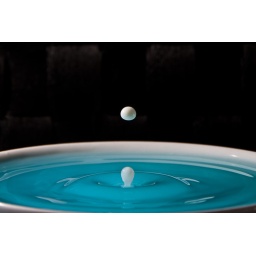
Milk drop in blue water No.2